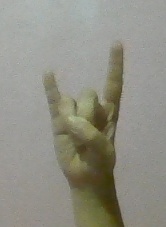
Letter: la